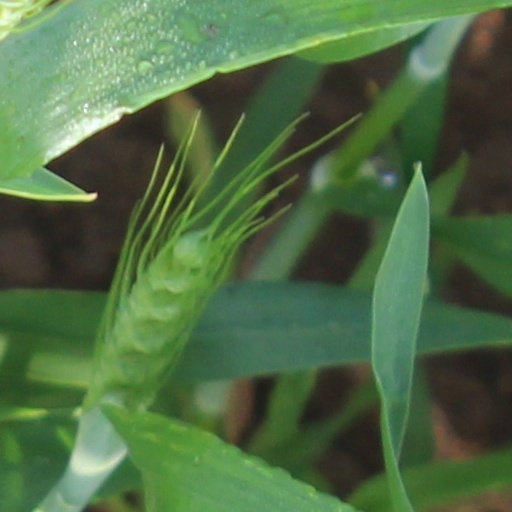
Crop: wheat